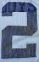
Number: 2